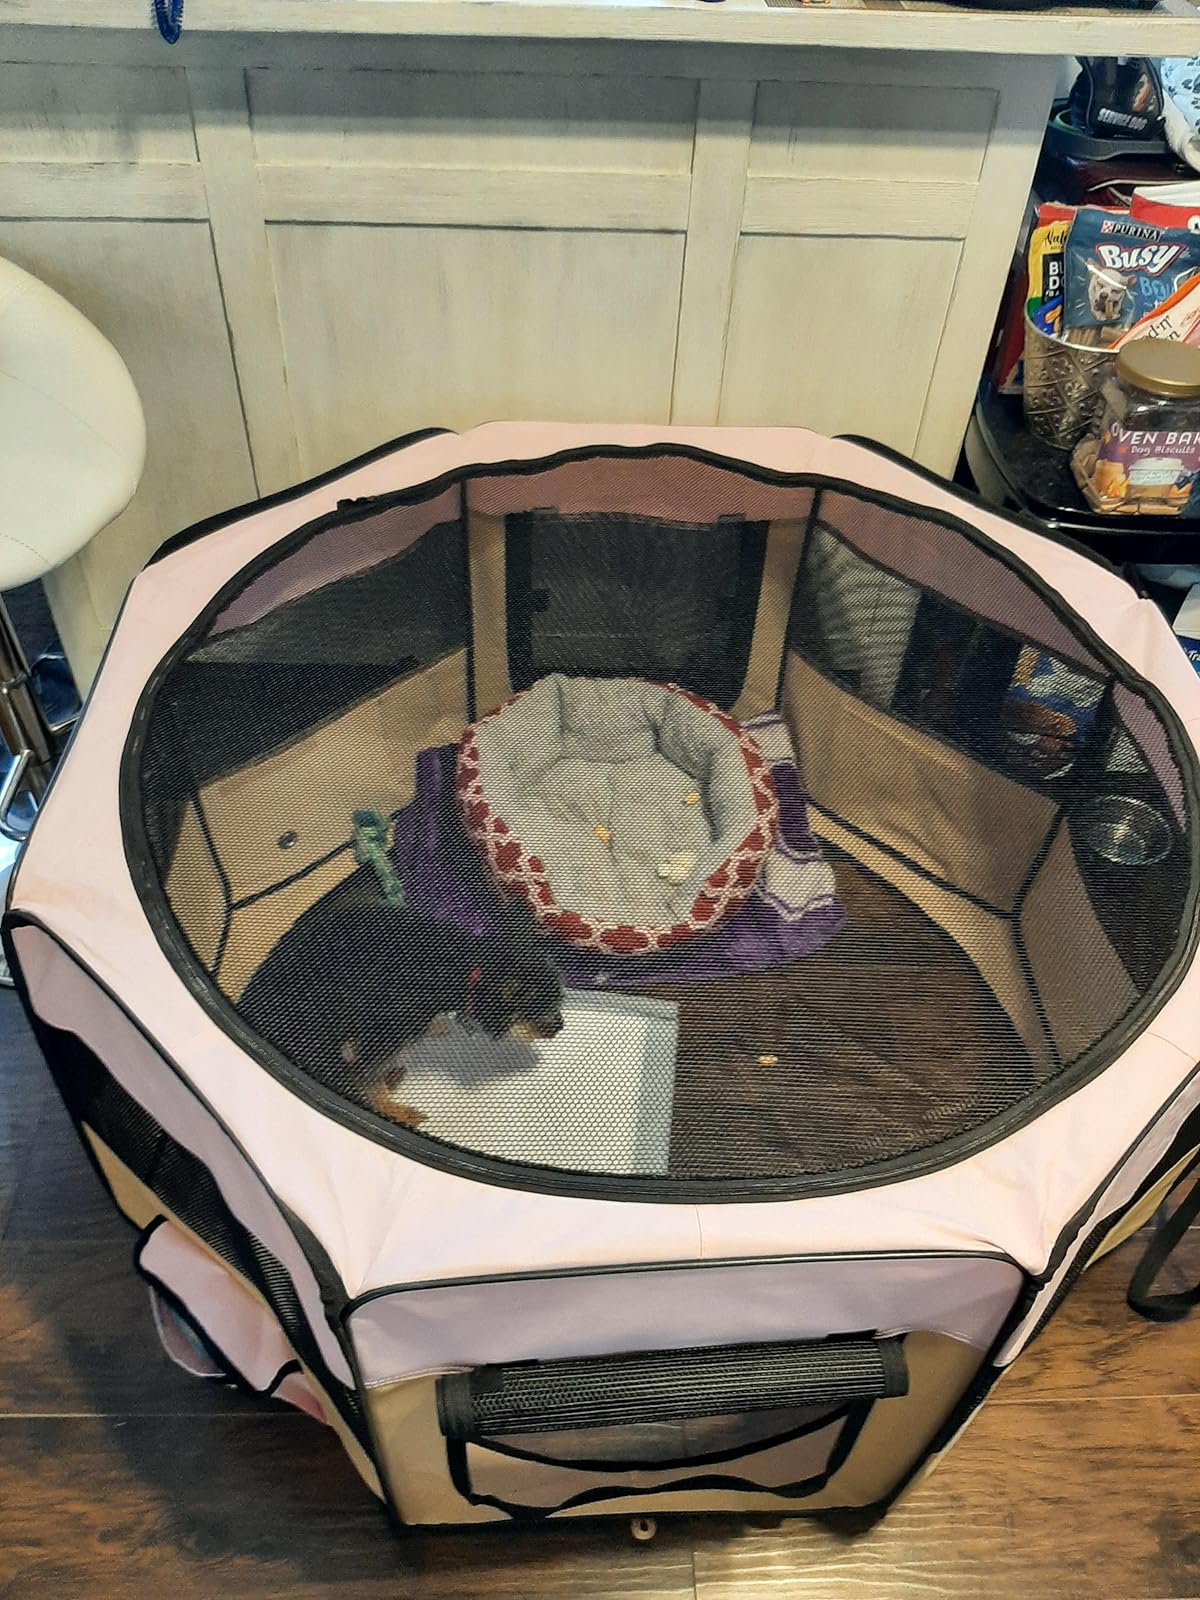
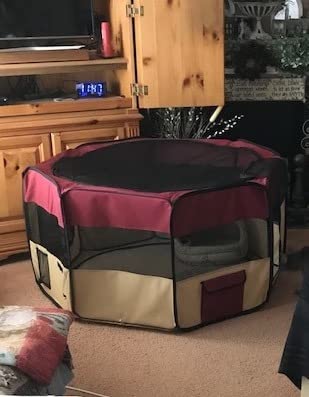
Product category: items_kennel
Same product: no